Stretch four

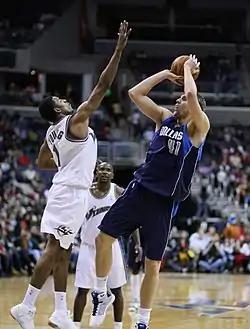
Dirk Nowitzki, pictured in 2008, was well-known for his outside shooting ability as a seven-footer.

In basketball, a stretch four (sometimes called a stretch big) is a player at the power forward position that can shoot further from the basket than a conventional power forward. "Stretch" describes the effect that such a player has on the opposition's defense, and the power forward position is also known as the "four"; hence "stretch four". The stretch four is a fairly recent innovation in the NBA (with an "explosion" of players coming through since the 1999–2000 season), but is still becoming increasingly common in today's game, as many NBA coaches now use the "small-ball" line-up/tactical play.